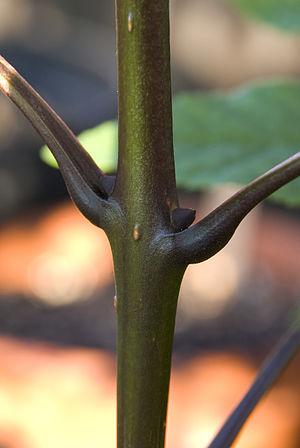
Le nœud est le point d'attache d'une feuille ou d'un rameau sur la tige chez les Spermatophytes. L'entre-nœud se situe entre deux nœuds successifs. Le bourgeon axillaire, qui pousse au point d'attache d'une feuille plus âgée avec la tige, donne naissance à un rameau. À ce point d'insertion se développe ainsi une feuille ou la tige d'un nouveau rameau, ce qui se traduit parfois par un renflement plus consistant, permettant d'observer les nœuds même lorsque la feuille ou le rameau n'est pas encore développé.